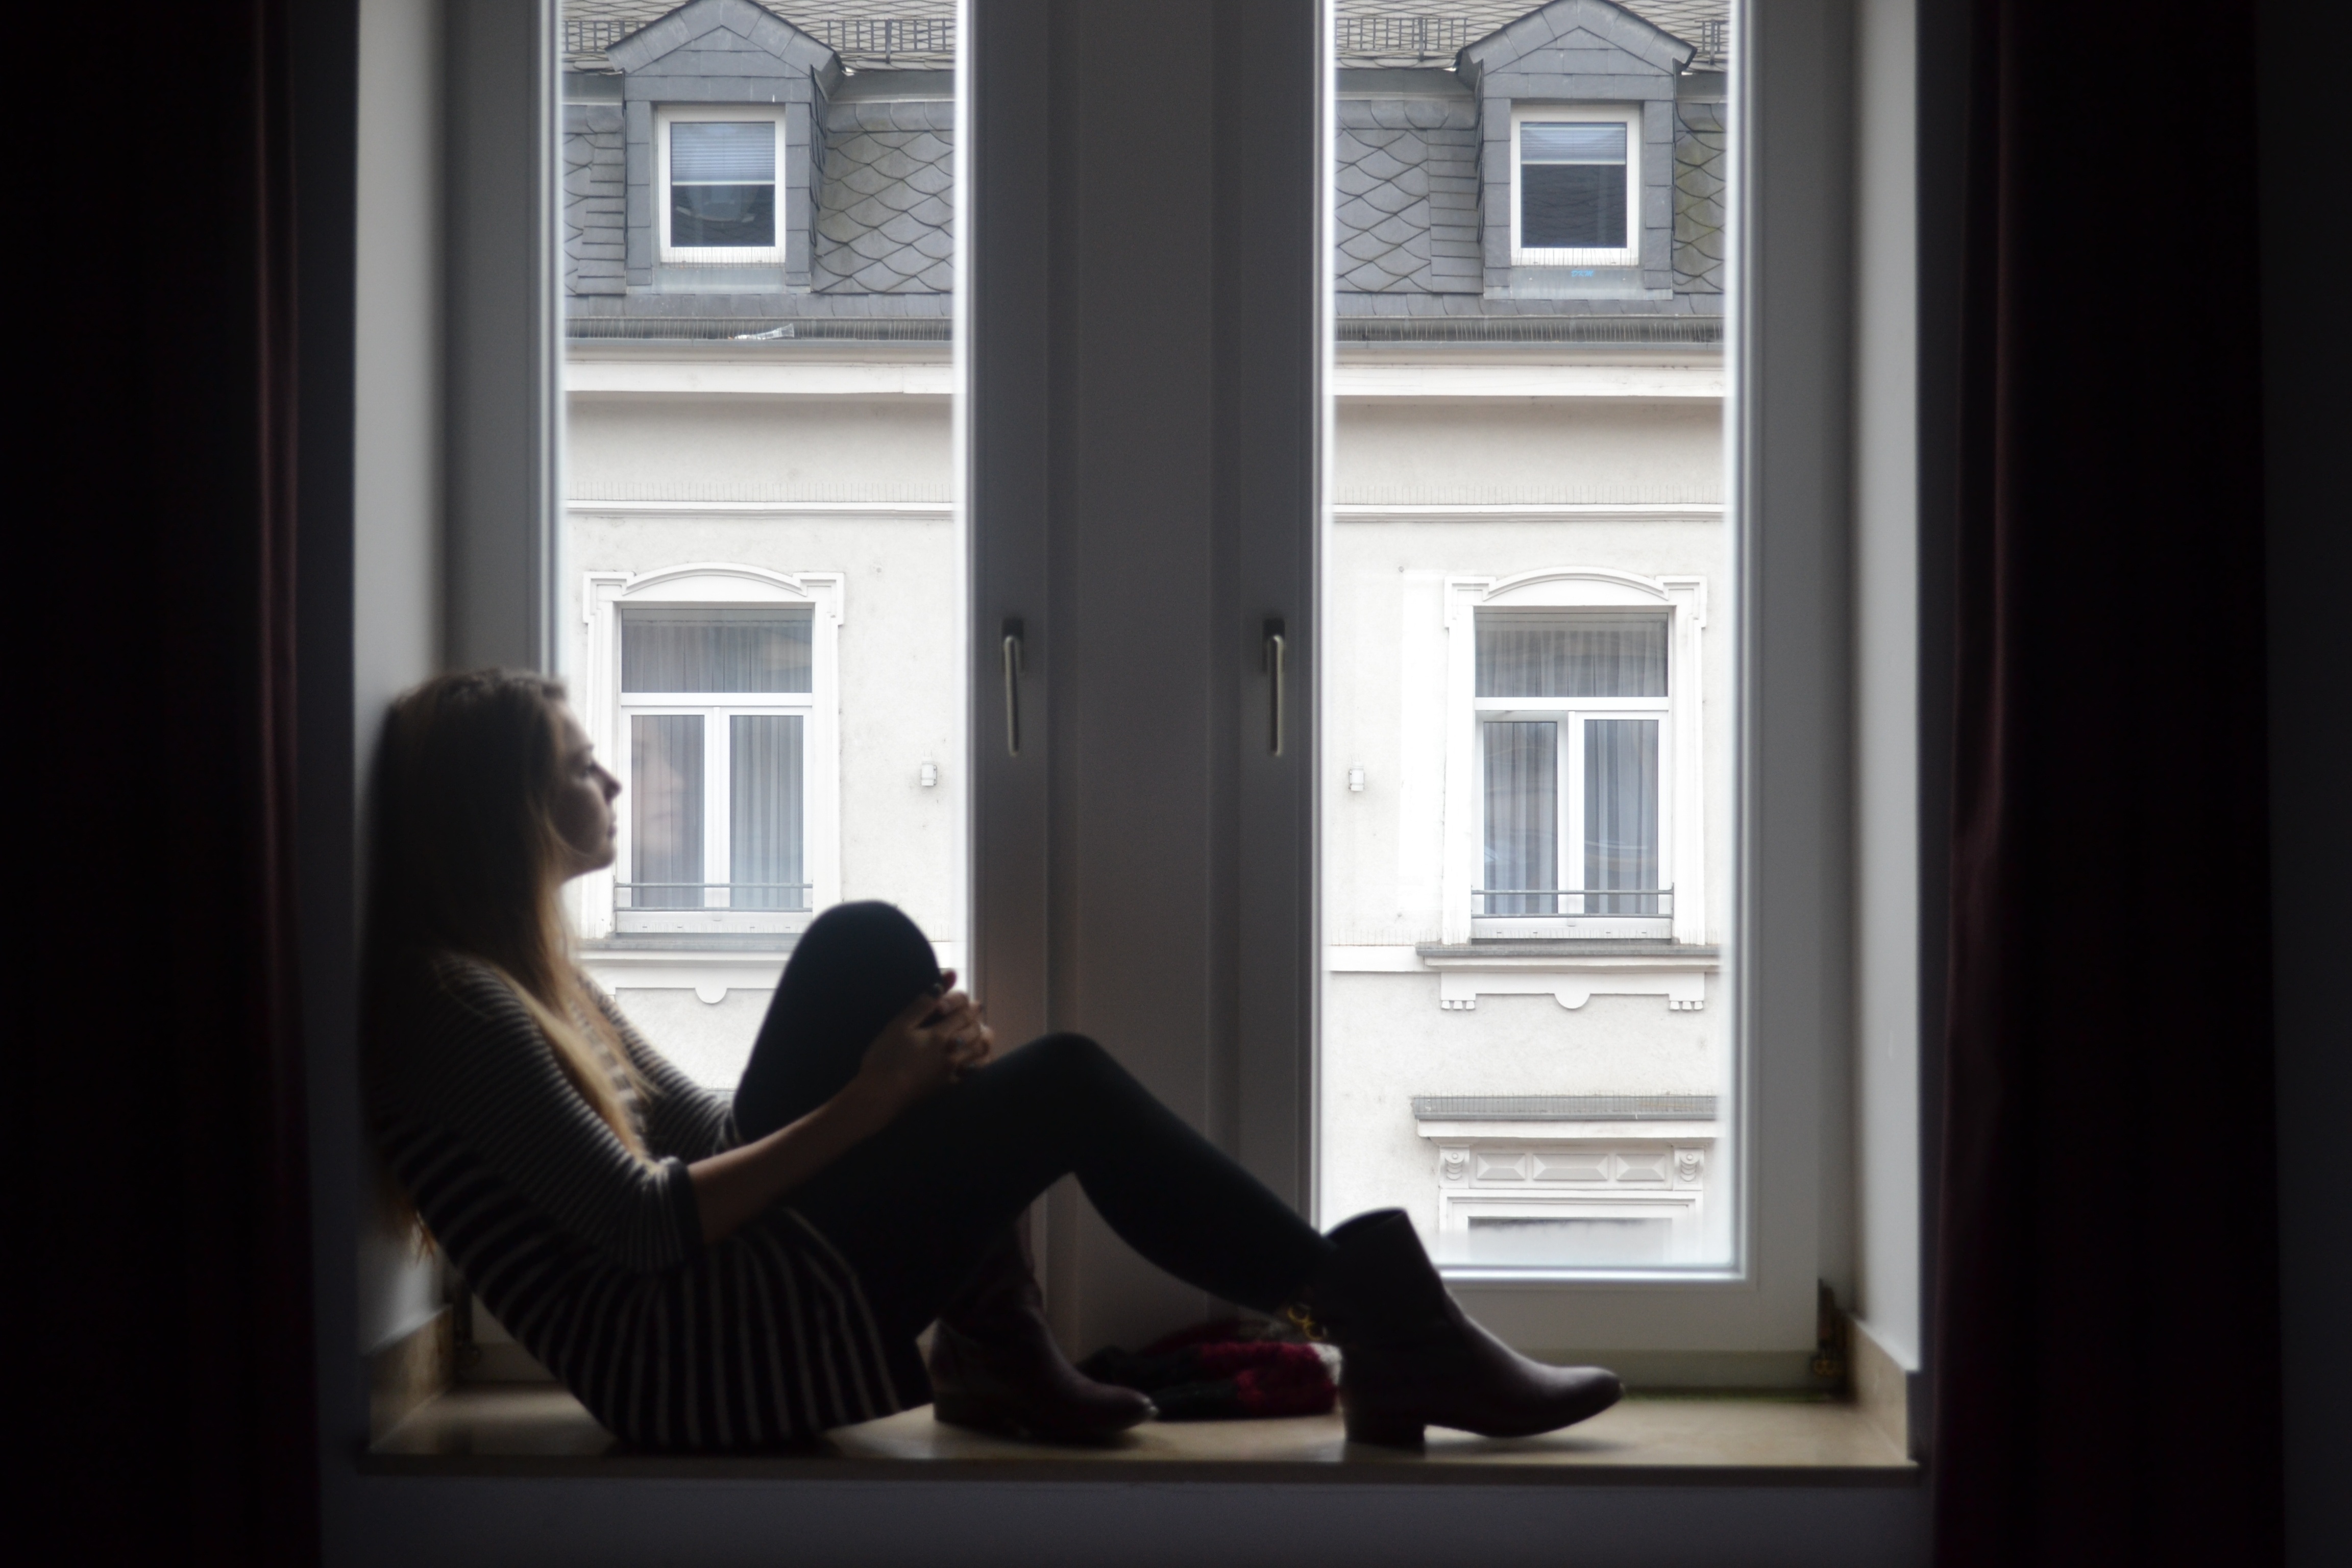
silhouette, person, woman, window, building, home, sitting, black, interior design, image, window covering, human positions